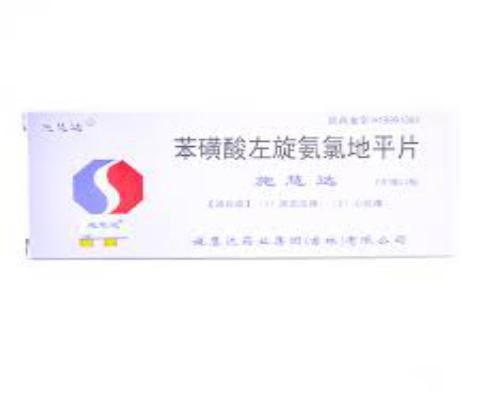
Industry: Medical